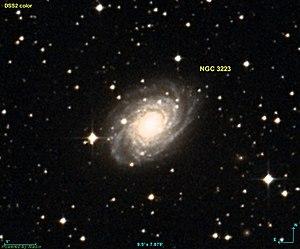
Image créée à l'aide du logiciel Aladin Sky Atlas du Centre de Données astronomiques de Strasbourg et des données de DSS (Digitized Sky Survey). Le programme DSS est l'un des programmes du STScI (Space Telescope Science Institute) dont les fichiers sont du domaine public (http://archive.stsci.edu/data_use.html). Ce n'est pas une image DSS.
NGC 3223 est une galaxie spirale située dans la constellation de la Machine pneumatique à environ 132 millions d'années-lumière de la Voie lactée. Elle a été découverte par l'astronome britannique John Herschel en 1835. Cette galaxie a aussi été observée par l'astronome américain Lewis Swift le 30 dévembre 1897 et elle a été inscrite à l'Index Catalogue sous la cote IC 2571.